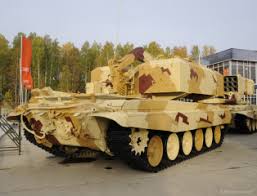
Label: Self Propelled Artillery